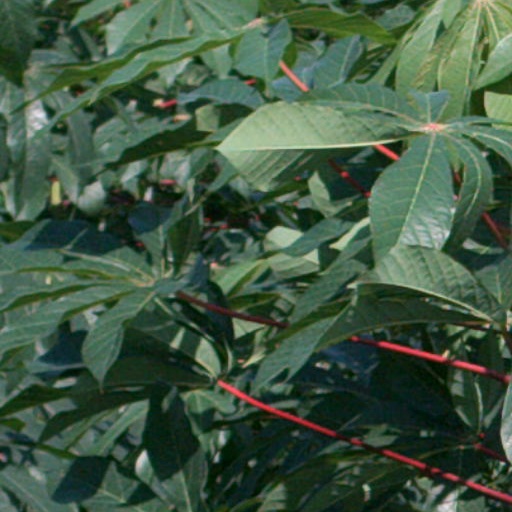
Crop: cassava